Nipissing University

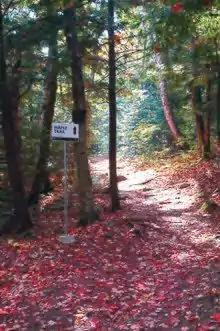
Nipissing University has over 20 km of trails that range in difficulty from easy to very difficult.

Nipissing University has a variety of clubs and activities. Clubs are sanctioned by NUSU and run by students. Common club categories include academics, recreation, volunteerism, current social topics, and religion.